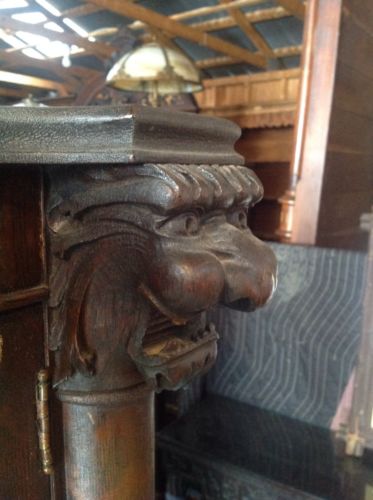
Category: cabinet